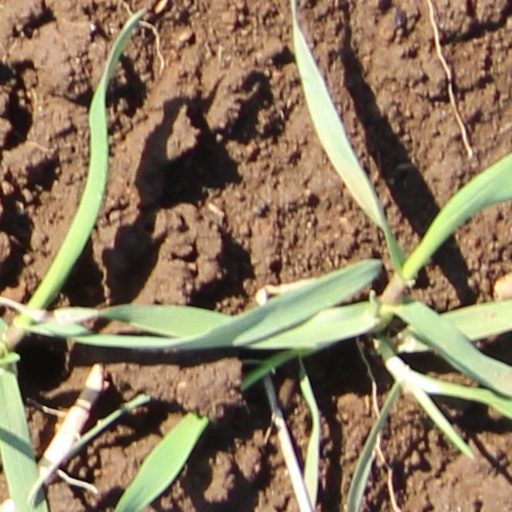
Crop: wheat